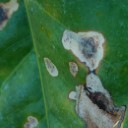
Label: Miner